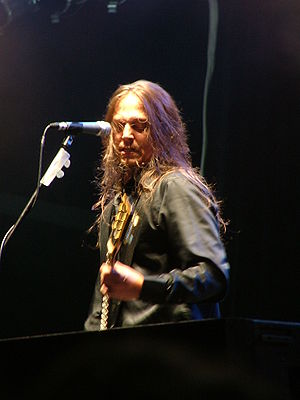
Pain (band)
Pain er et industrial metal-band dannet i 1997 i Sverige som et hobbyprojekt af Peter Tägtgren hvis ide var at sammensmelte technoelementer med heavy metal. Tägtgren som også er vokalist/guitarist for Hypocrisy og producer i hans eget Abyss studios er det eneste nuværende medlem. Pains debutalbum blev udgivet i 1997 og siden da har bandet udgivet fire albums mere og en DVD. Tidligt i februar 2006 oplyste blabbermouth.net at pain havde skrevet kontrakt med Roadrunner Records.